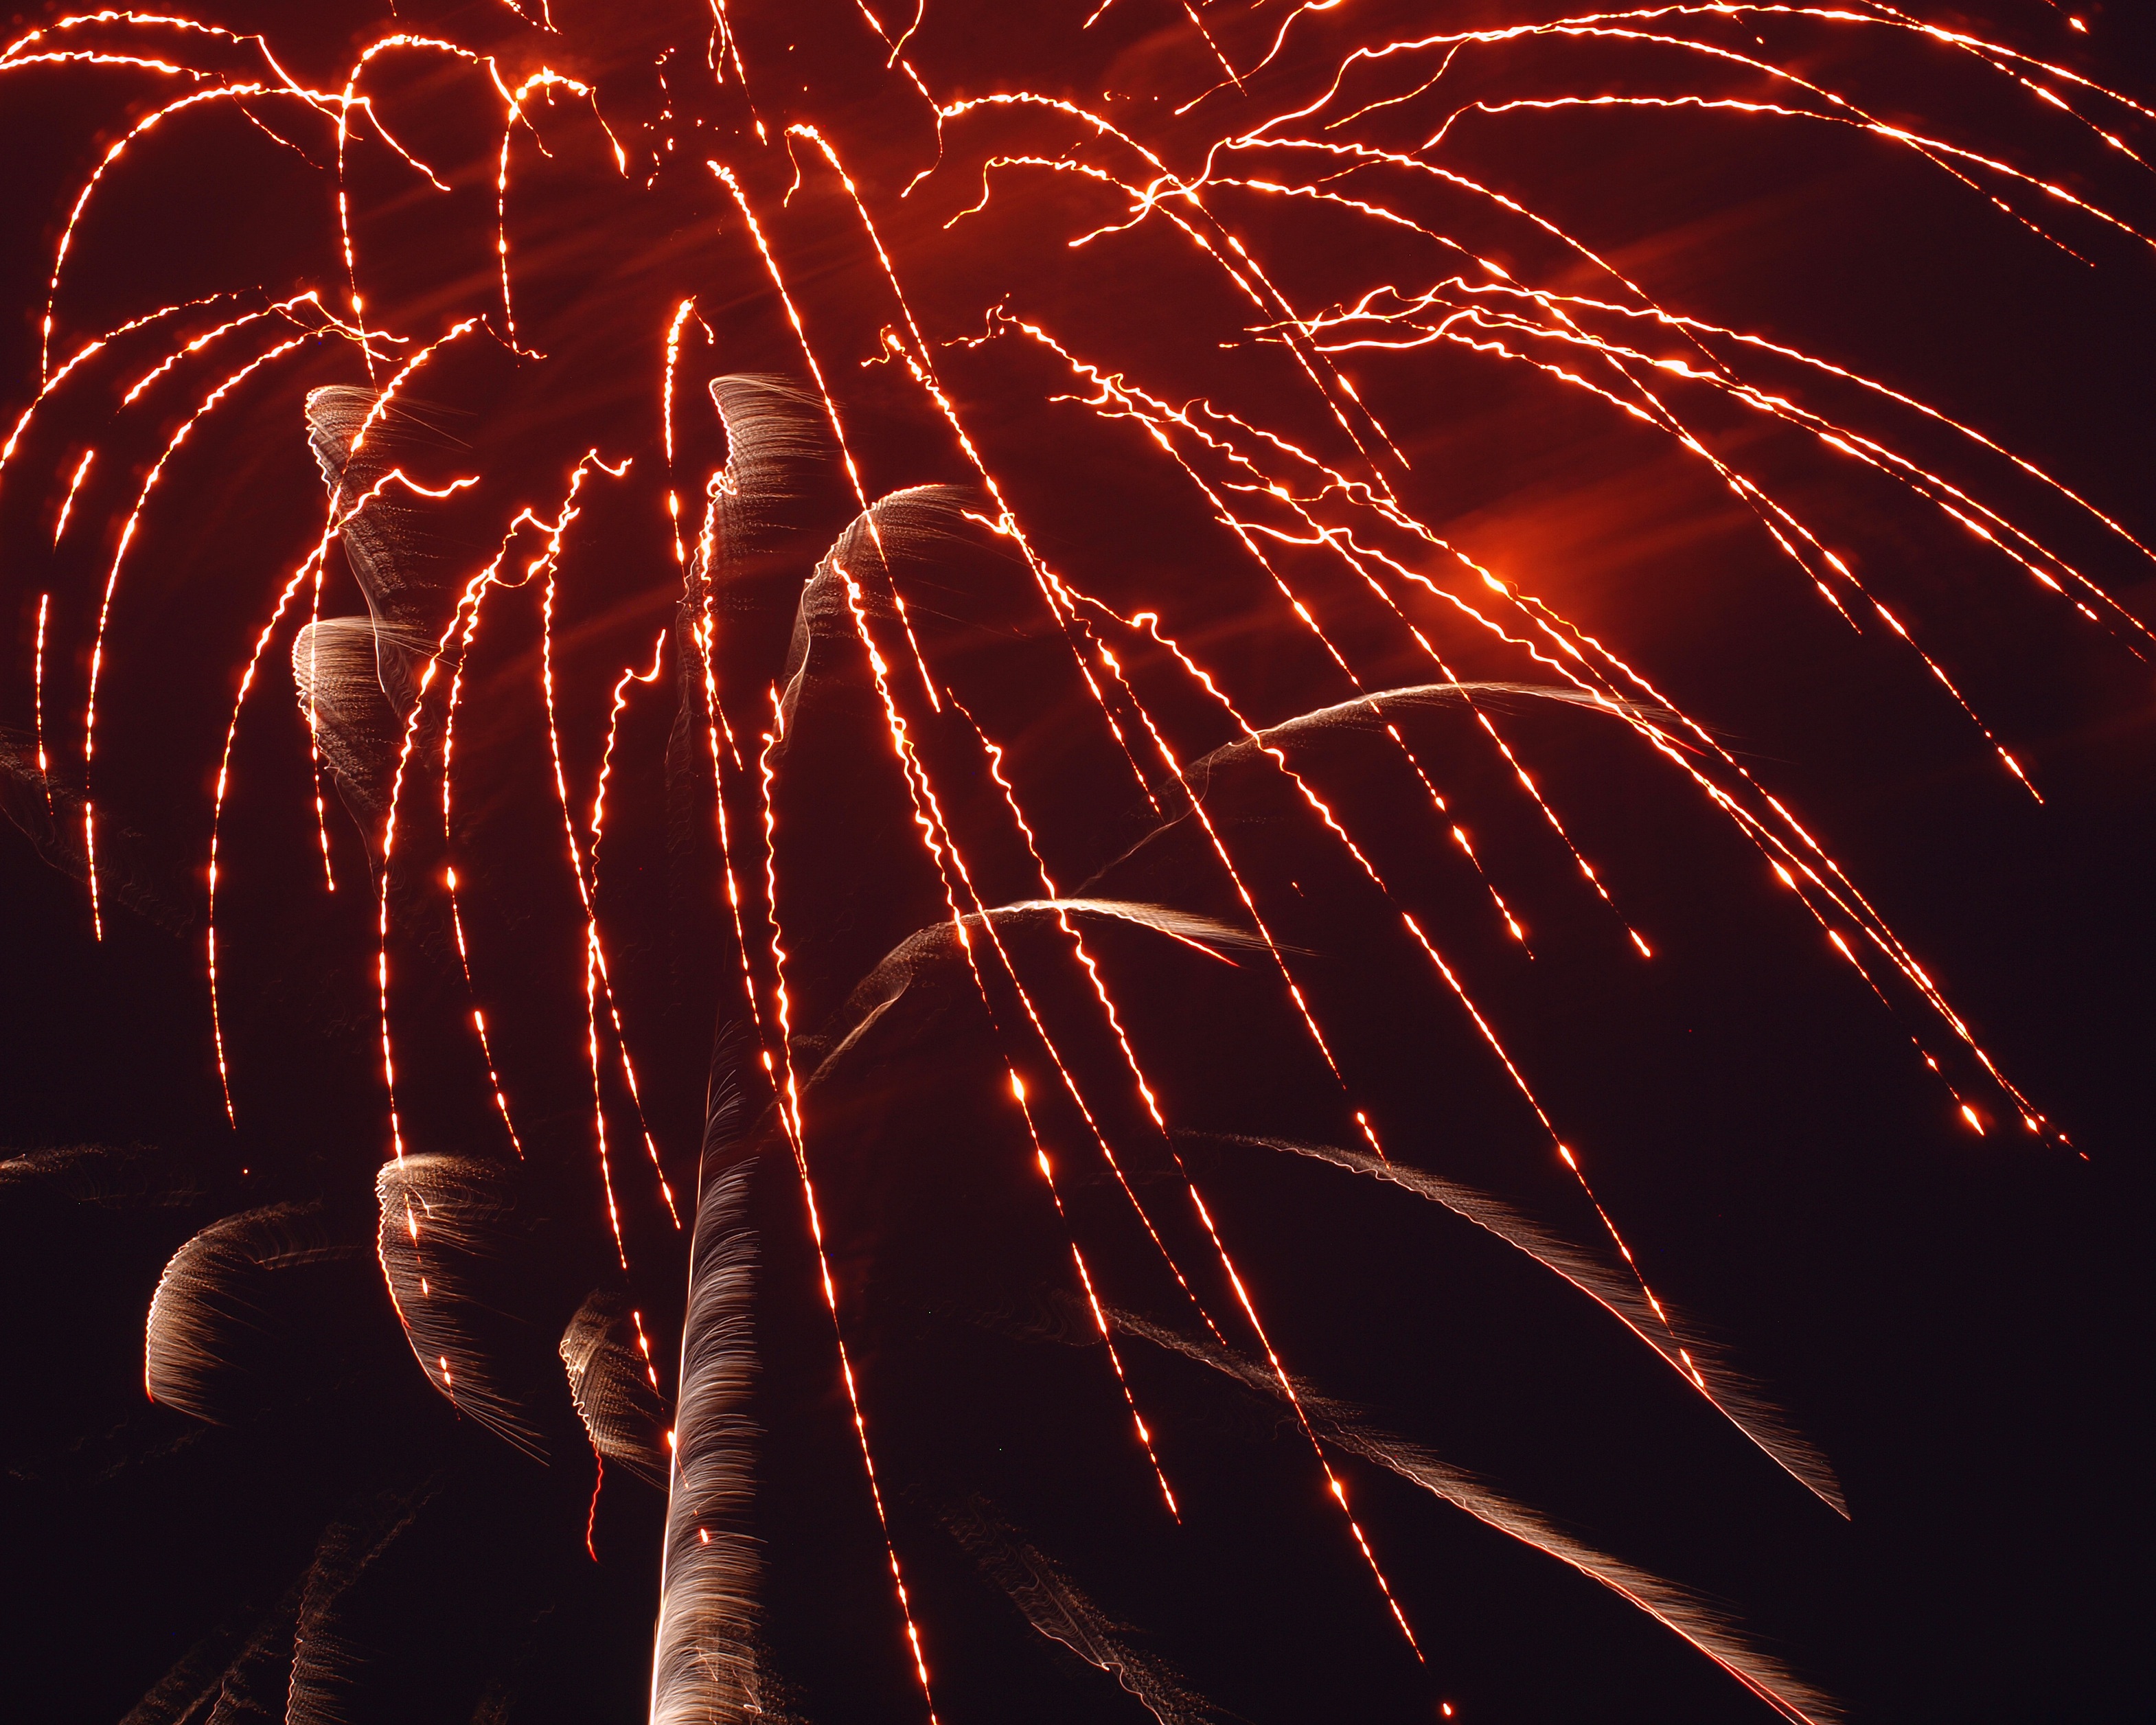
light, white, night, recreation, celebration, orange, red, color, holiday, fire, colorful, yellow, feather, new year, festive, celebrate, sparkle, fourth of july, festival, july, flash, lights, fireworks, happy, year, bright, party, new, event, vibrant, 4th, burst, new years eve, new year's eve, july 4th, outdoor recreation